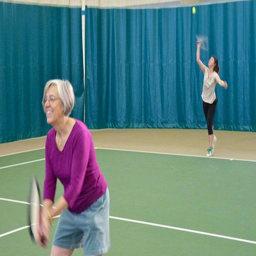
Two people playing tennis together on a court.
Woman serving the ball during a personal tennis game.
The two women are paired up to play a tennis match together.
Two women playing tennis with action shot of serve.
two women playing tennis on a tennis court